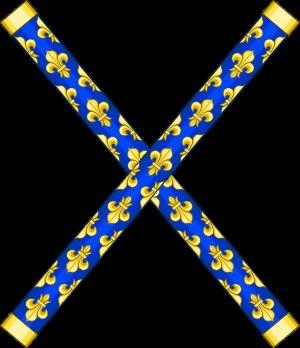
Il existe quatre maréchaux de Brissac :
Le maréchal de France est, depuis la suppression de la dignité de connétable de France en 1627, la plus haute distinction militaire française. Le titre de maréchal de France ou d'amiral de France — son équivalent pour la Marine —, constitue une dignité dans l'État. Depuis la mort du maréchal Juin en 1967, la France ne compte aucun maréchal de France vivant.